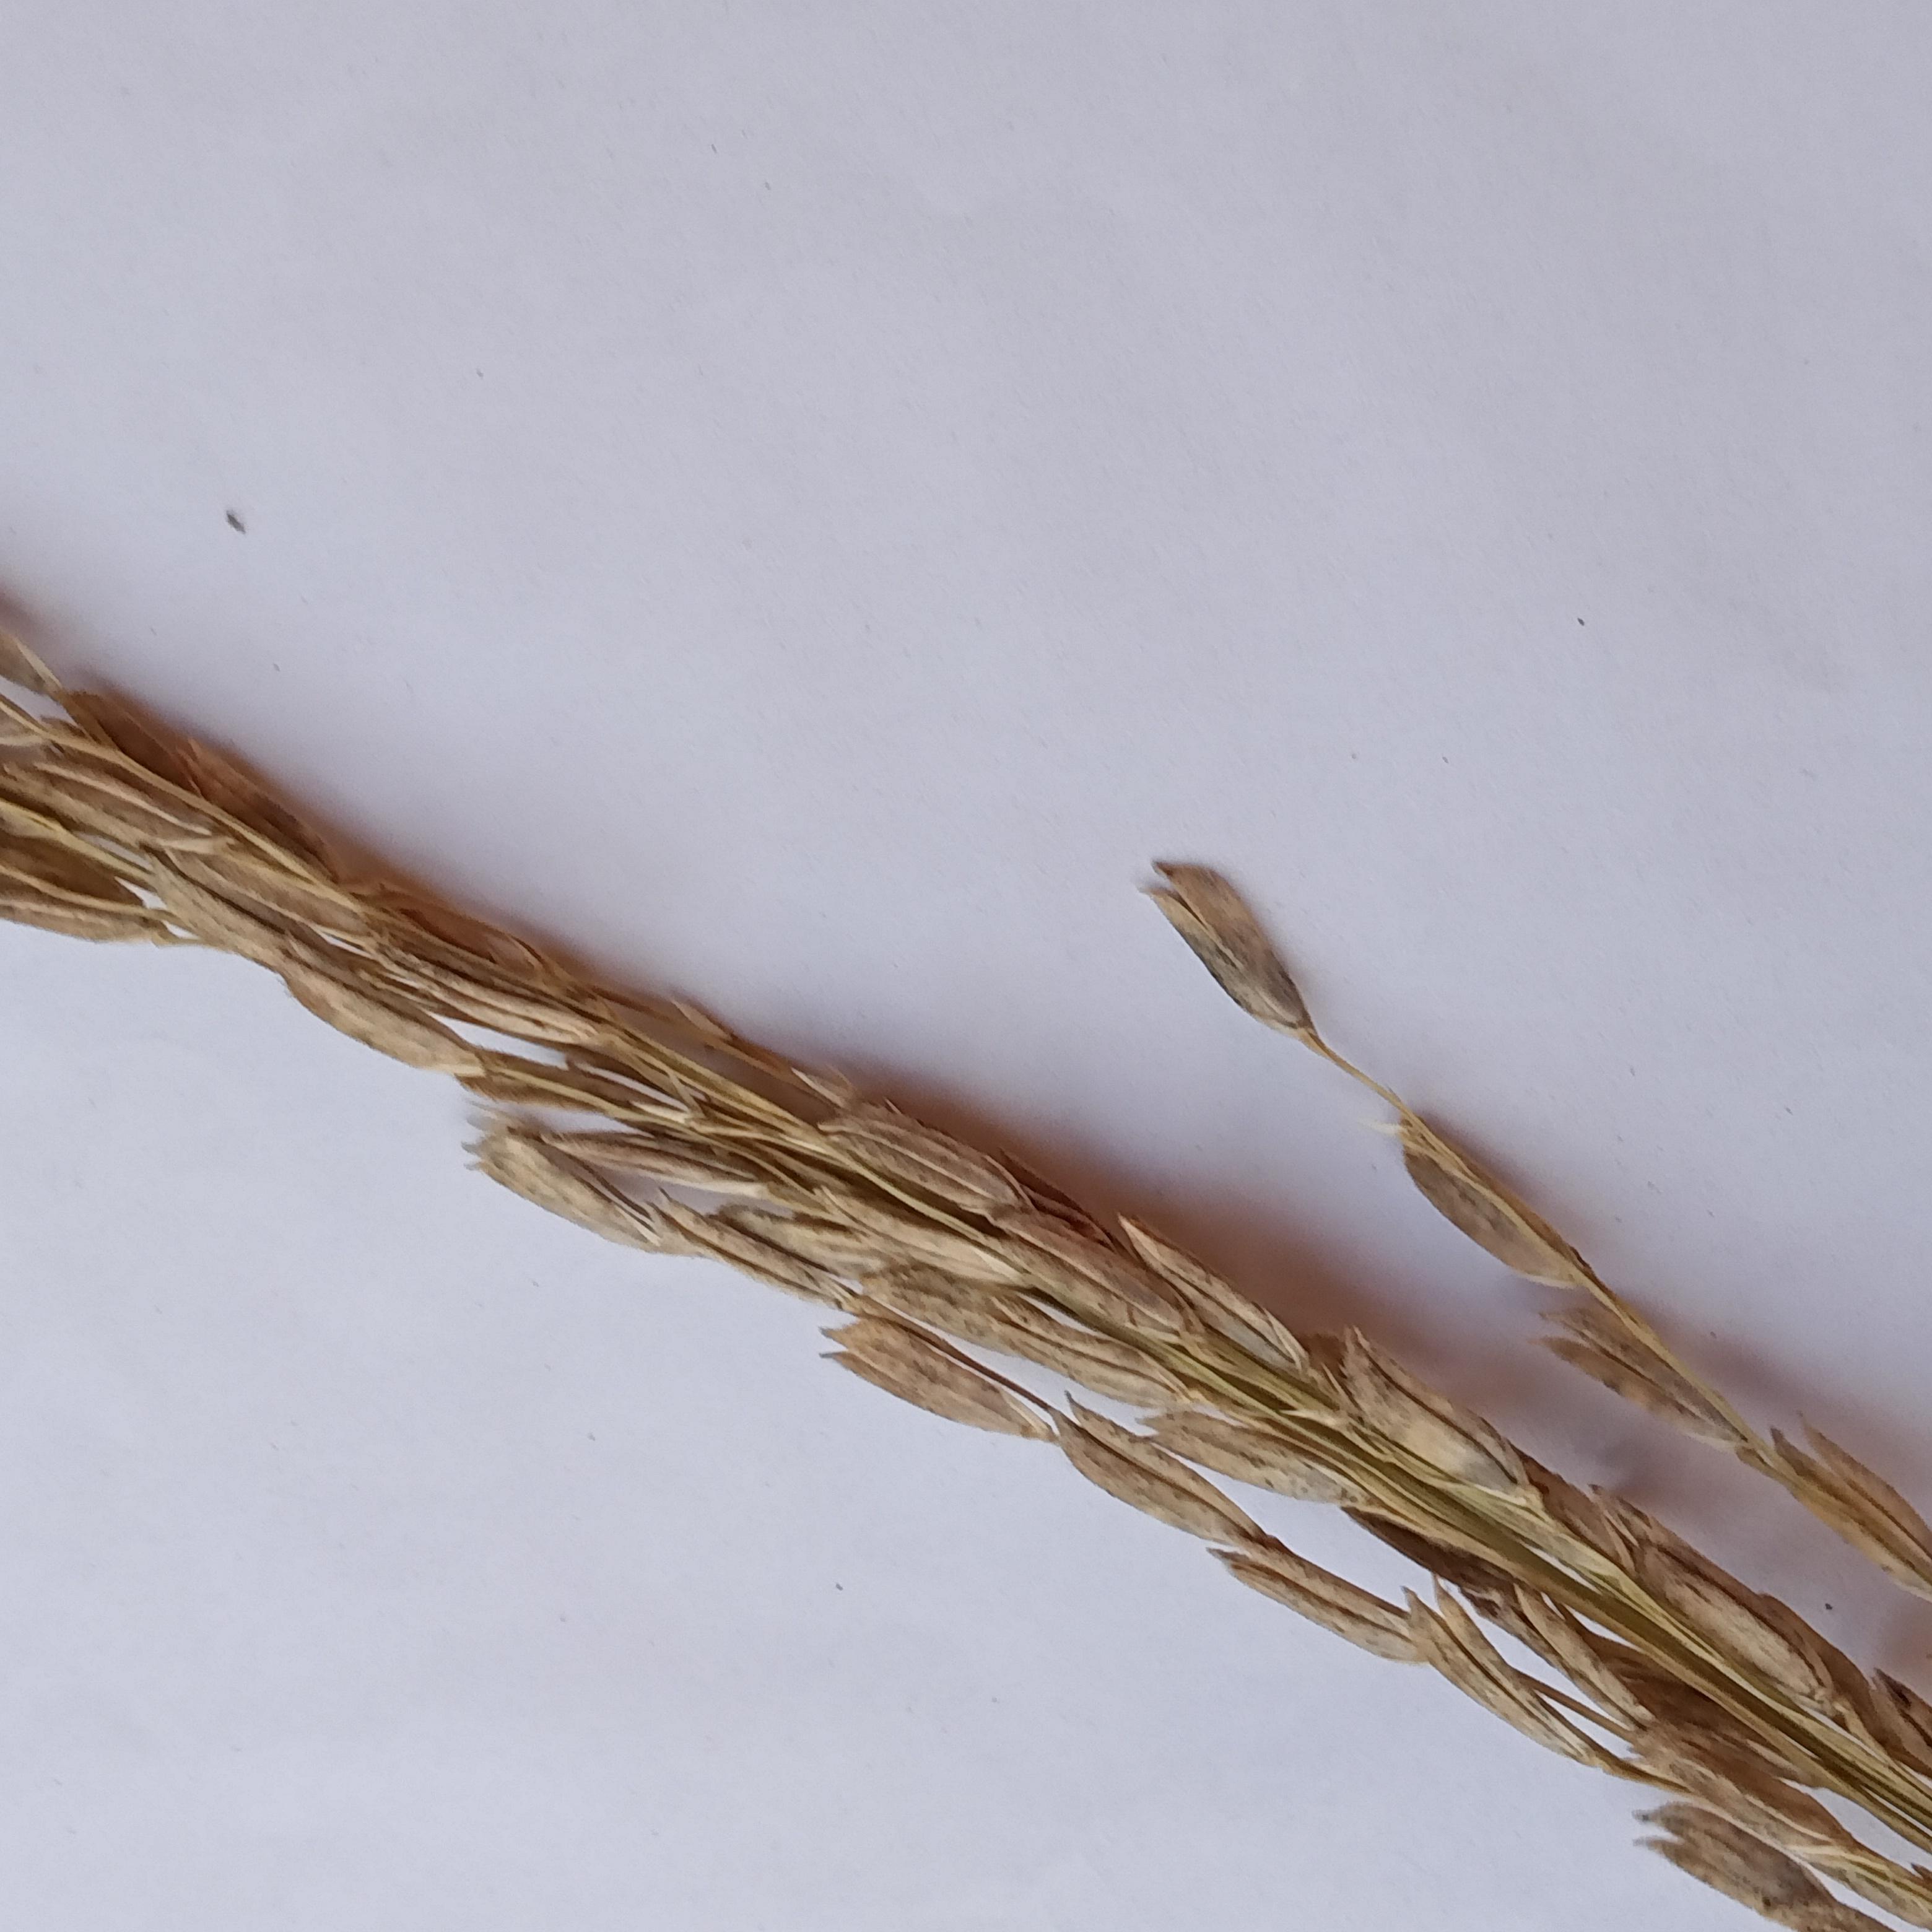
Label: Rice___Neck_Blast